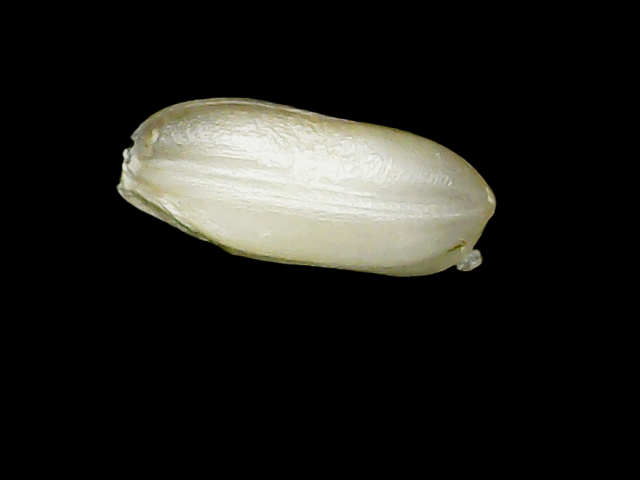
Rice variety: Binadhan8